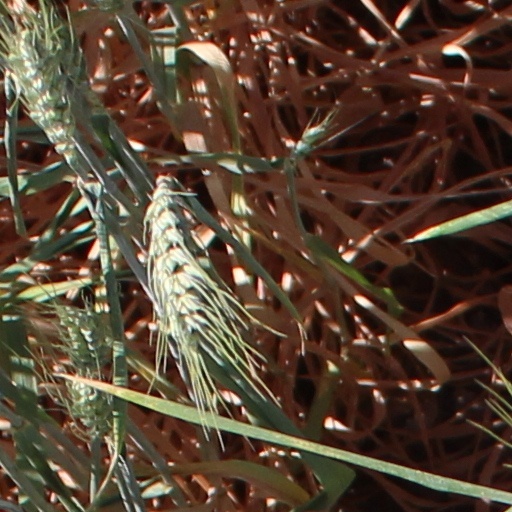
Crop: wheat